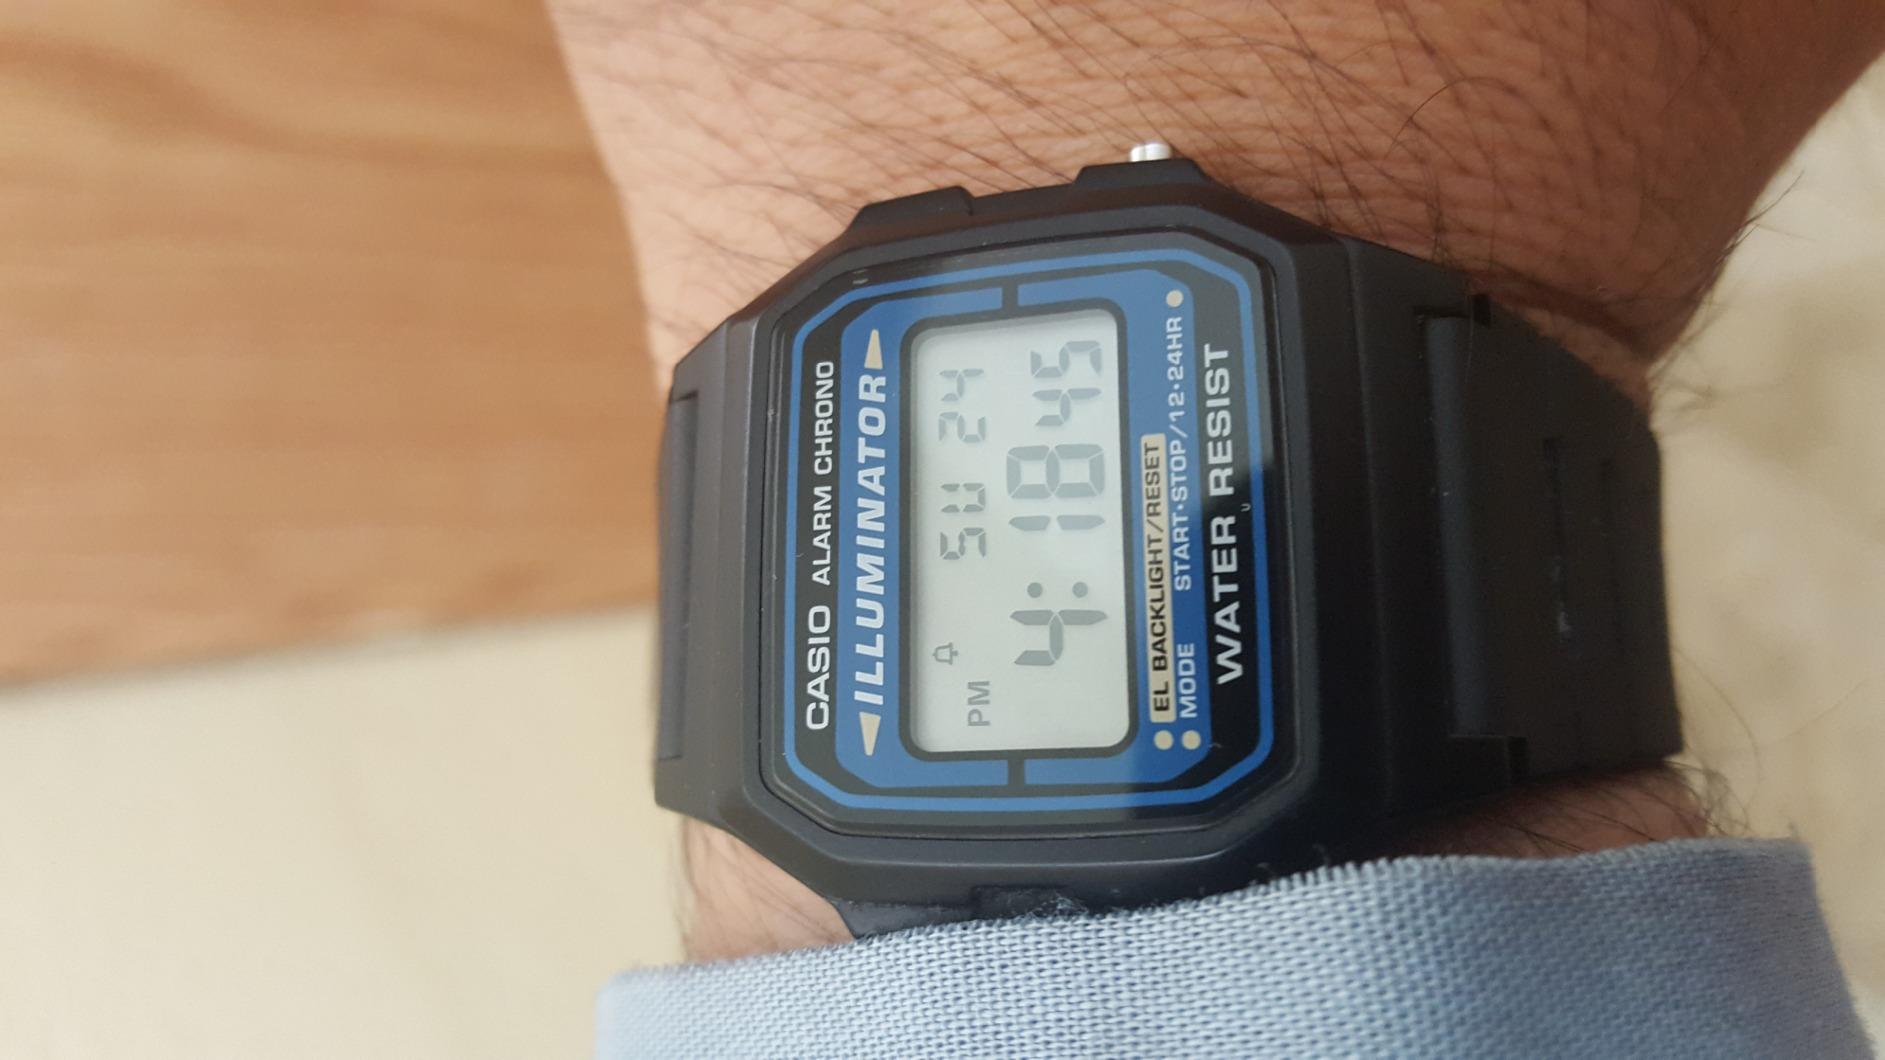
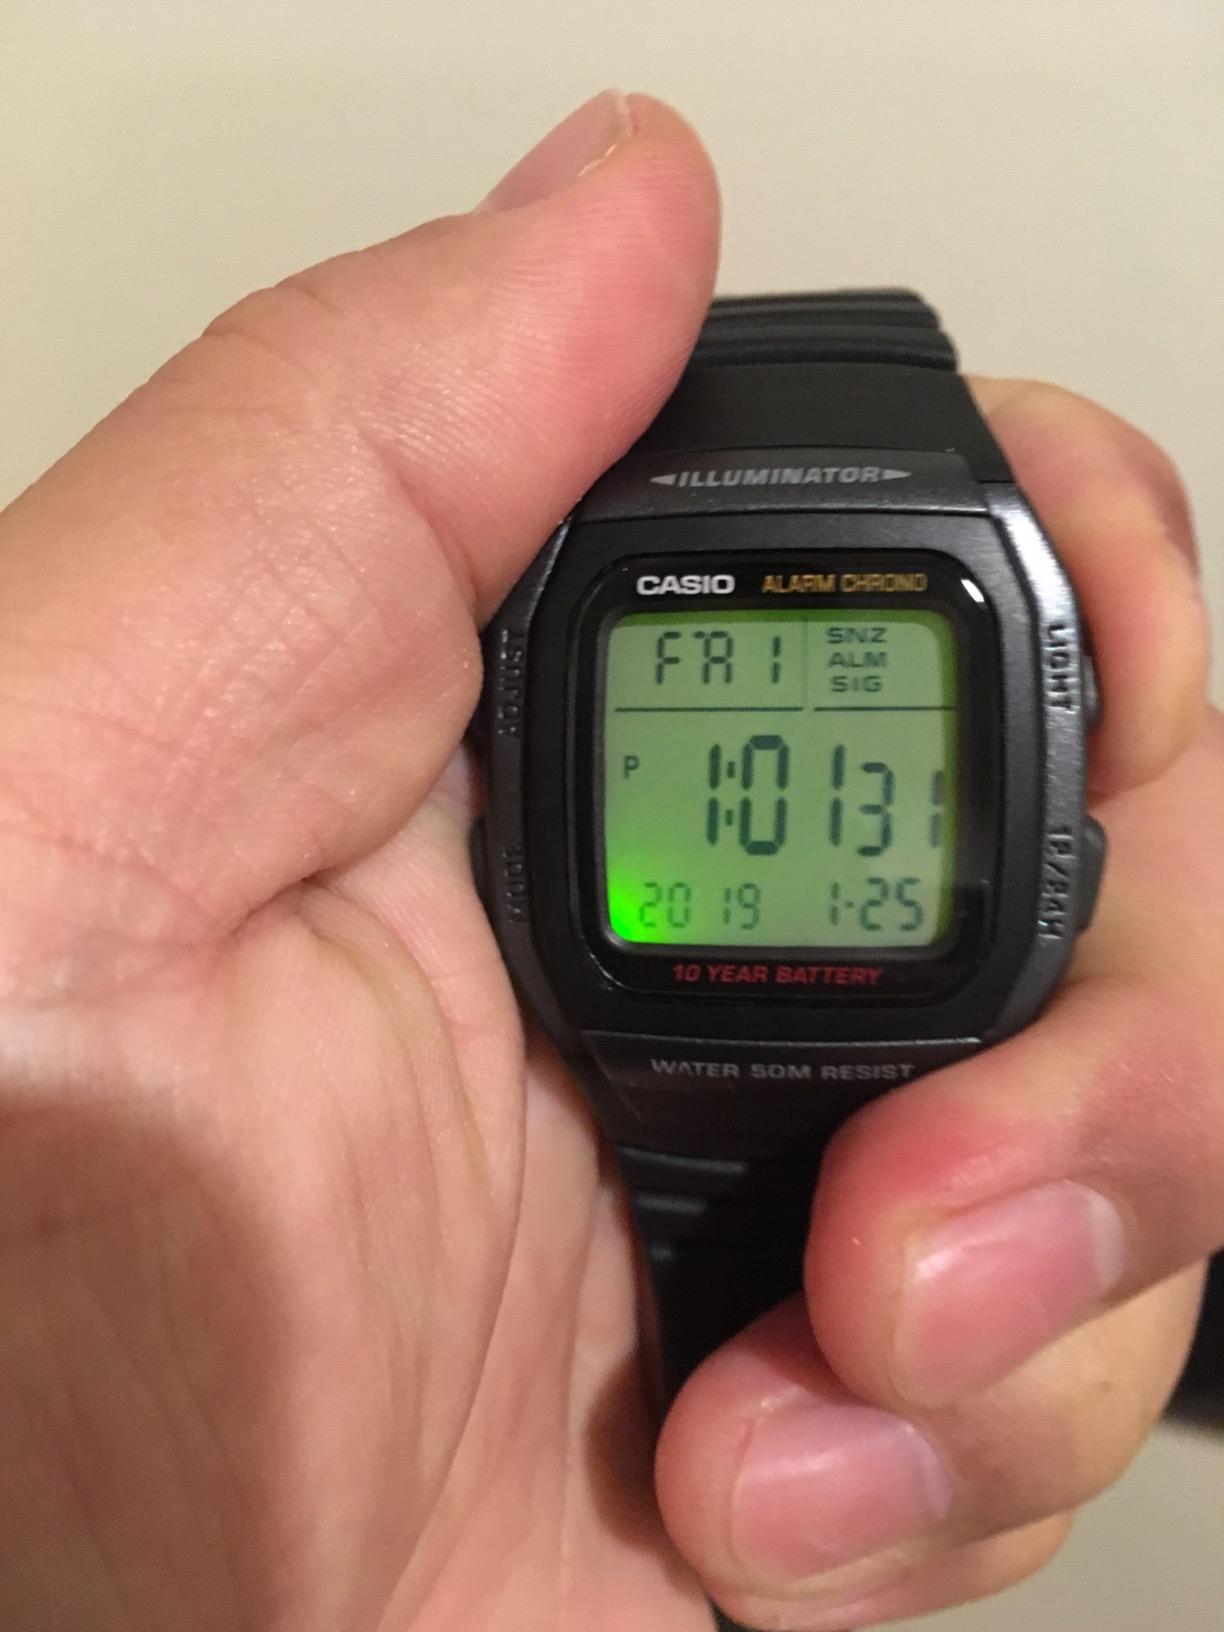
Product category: accessories_watch
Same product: no